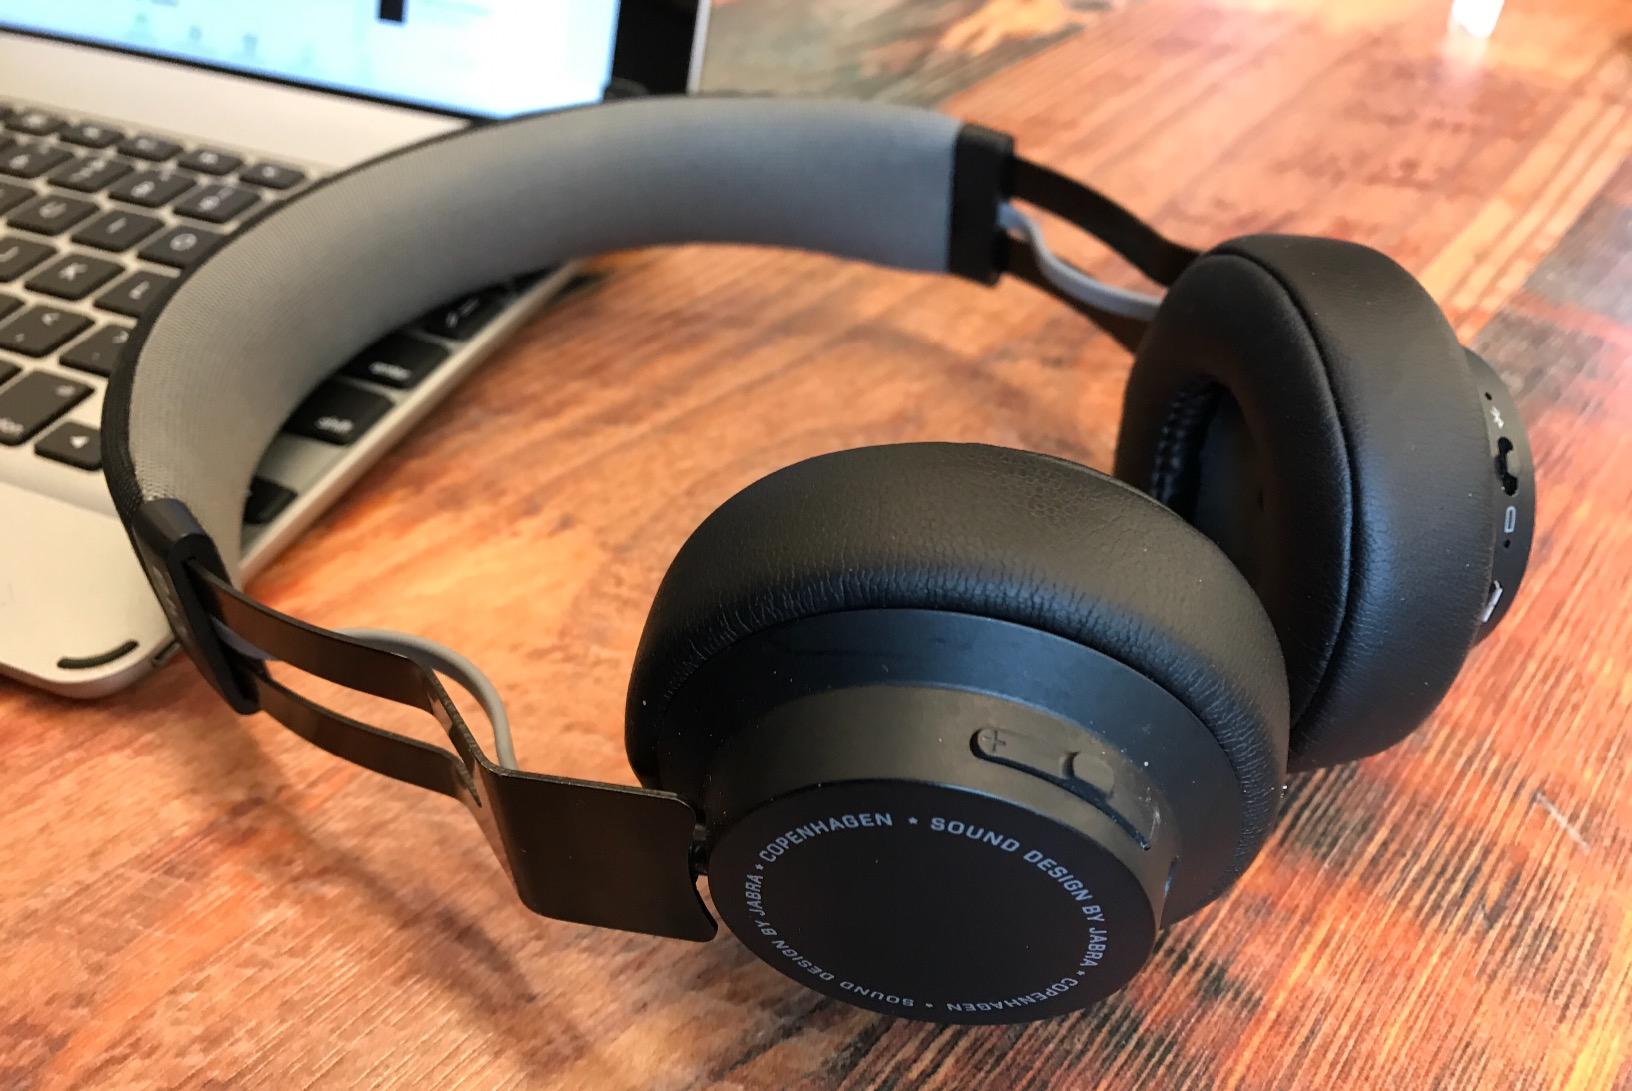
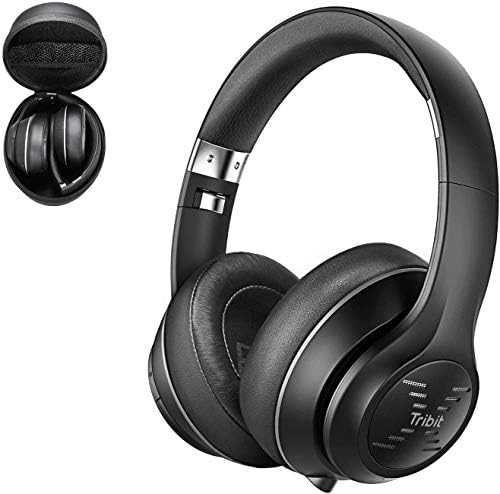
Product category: headphones
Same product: no